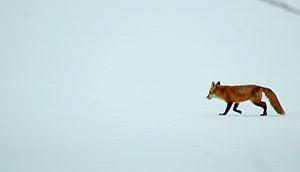
Renard roux marchant dans la neige
Le Renard roux, appelé aussi Renard commun, Renard rouge ou, devenu rare, Goupil, est une espèce de Canidés de taille moyenne. Il s'agit du renard le plus répandu en Eurasie, en Amérique du Nord, en Afrique du Nord et en Australie. C'est un mammifère au pelage roux marqué de blanc sous le ventre et la gorge, au museau pointu, aux oreilles droites et à la queue touffue. L'espèce est classée dans l'ordre des Carnivora, mais il a un régime alimentaire omnivore à prédominance carnivore, et se nourrit surtout de rongeurs et de lapins, mais aussi d'insectes, de poissons ou de fruits. Il est ainsi très opportuniste, ce qui lui permet de s'adapter à des milieux très différents et de modifier son alimentation suivant le mois de l'année. Le Renard roux se reproduit, suivant la région, de décembre à février, pour une mise bas aux beaux jours. Celle-ci s'effectue à l'abri d'un terrier, alors que, le reste de l'année, le renard vit presque exclusivement au grand air. Les petits sont d'abord nourris par le lait de leur mère, puis, petit à petit, le couple de parents leur apporte de la viande.